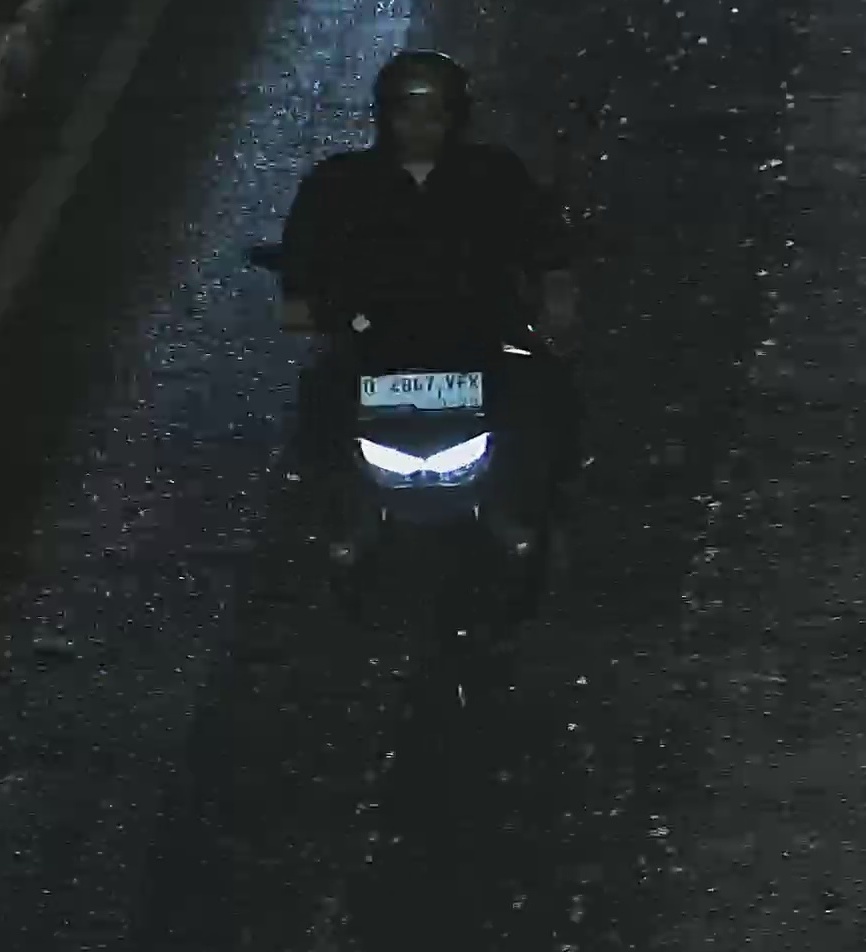
person-with-helmet: 1
person-without-helmet: 0